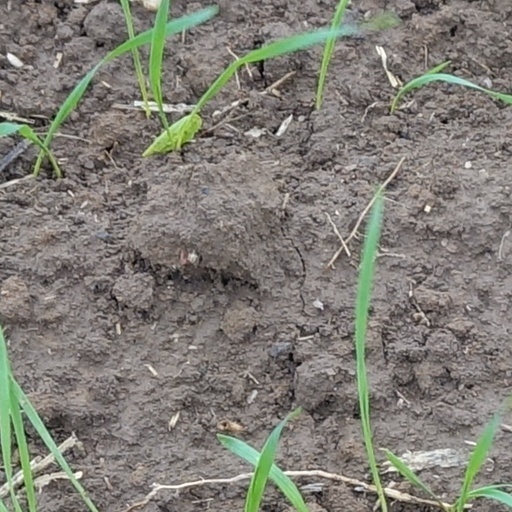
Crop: wheat